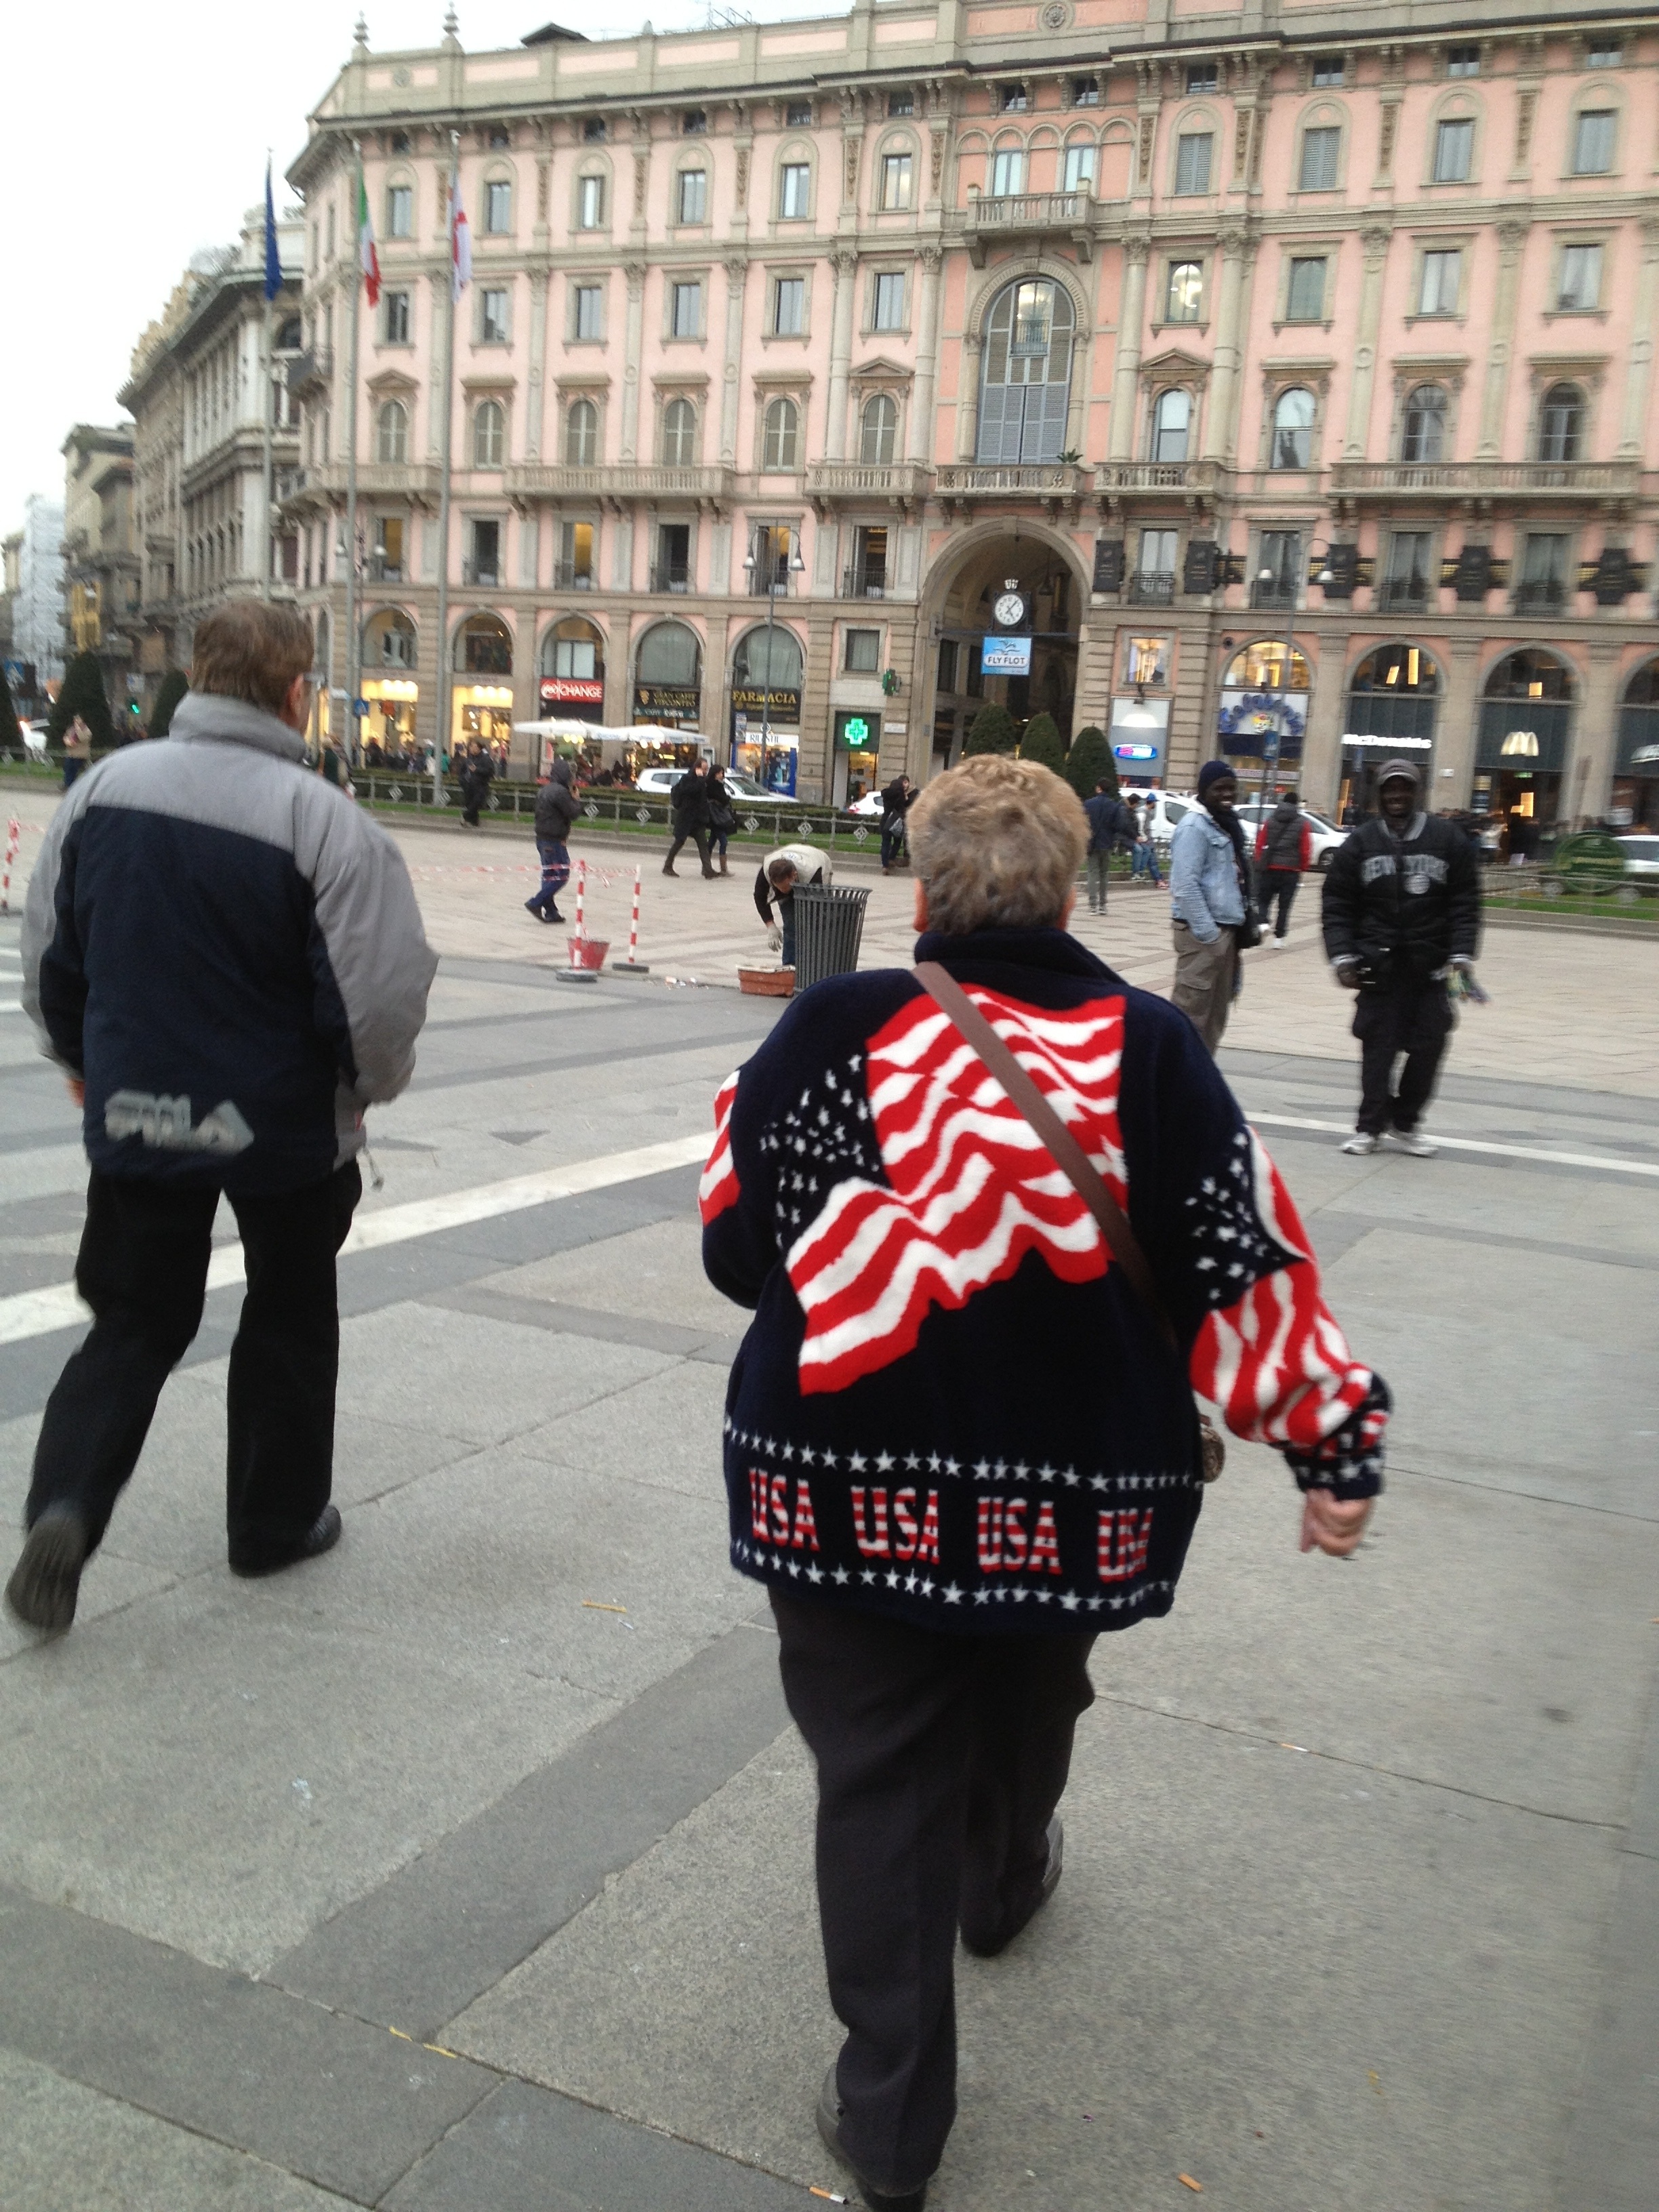
pedestrian, people, road, street, crowd, usa, america, patriotism, demonstration, marching